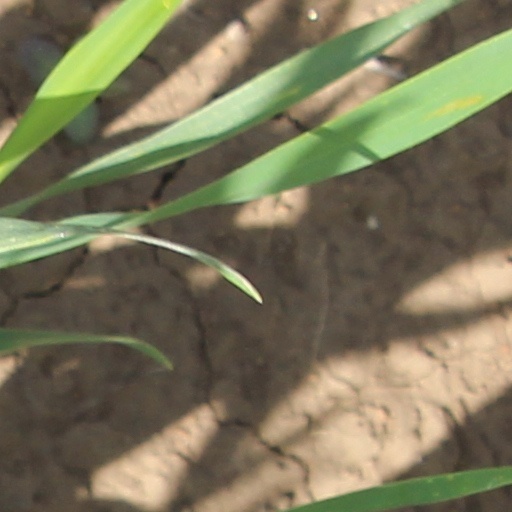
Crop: wheat